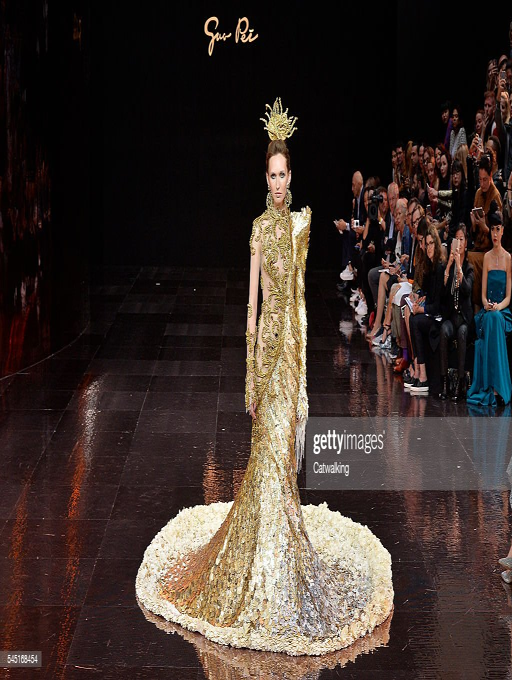
a model walks the runway at the fashion show during fashion week .